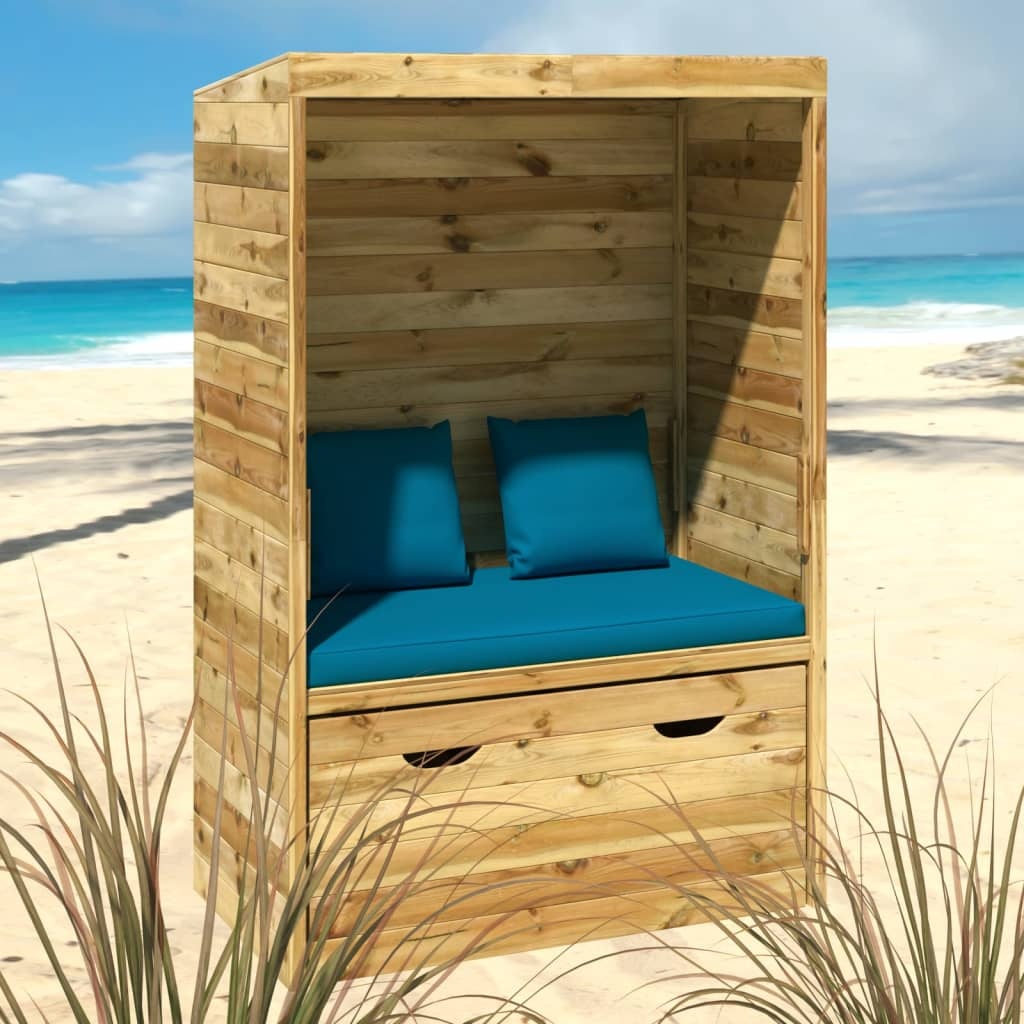
Plážový koš se zásuvkou 112 x 60 x 168 masivní borové dřevo
Tento plážový koš pro 2 osoby je perfektní volbou, jak si užít sluníčka, ať už na zahradě nebo na pláži. Zásuvka na polštáře: Praktická a pohodlná pro ukládání polštářů, které můžete vzít s sebou, když se bavíte venku. Zeleně impregnované borové dřevo: Masivní borové dřevo je krásný přírodní materiál. Borové dřevo má rovnou kresbu a obsahuje suky, které materiálu dodávají jeho charakteristický, rustikální vzhled. Impregnace zvyšuje odolnost proti rozkladu a vodě. 2místné: Ideální pro 2 osoby. Poznámka: Poznámka: Poznámka: Abyste prodloužili životnost vašeho zahradního nábytku, doporučujeme jej chránit voděodolnou plachtou. Materiál: masivní borové dřevo, zeleně impregnované Rozměry: 112 x 60 x 168 cm (Š x H x V) Montáž nutná: ano
Brand: vidaXL
Category: Furniture > Outdoor Furniture > Outdoor Beds > Cabana Beds